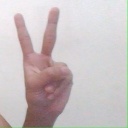
अक्षर: क